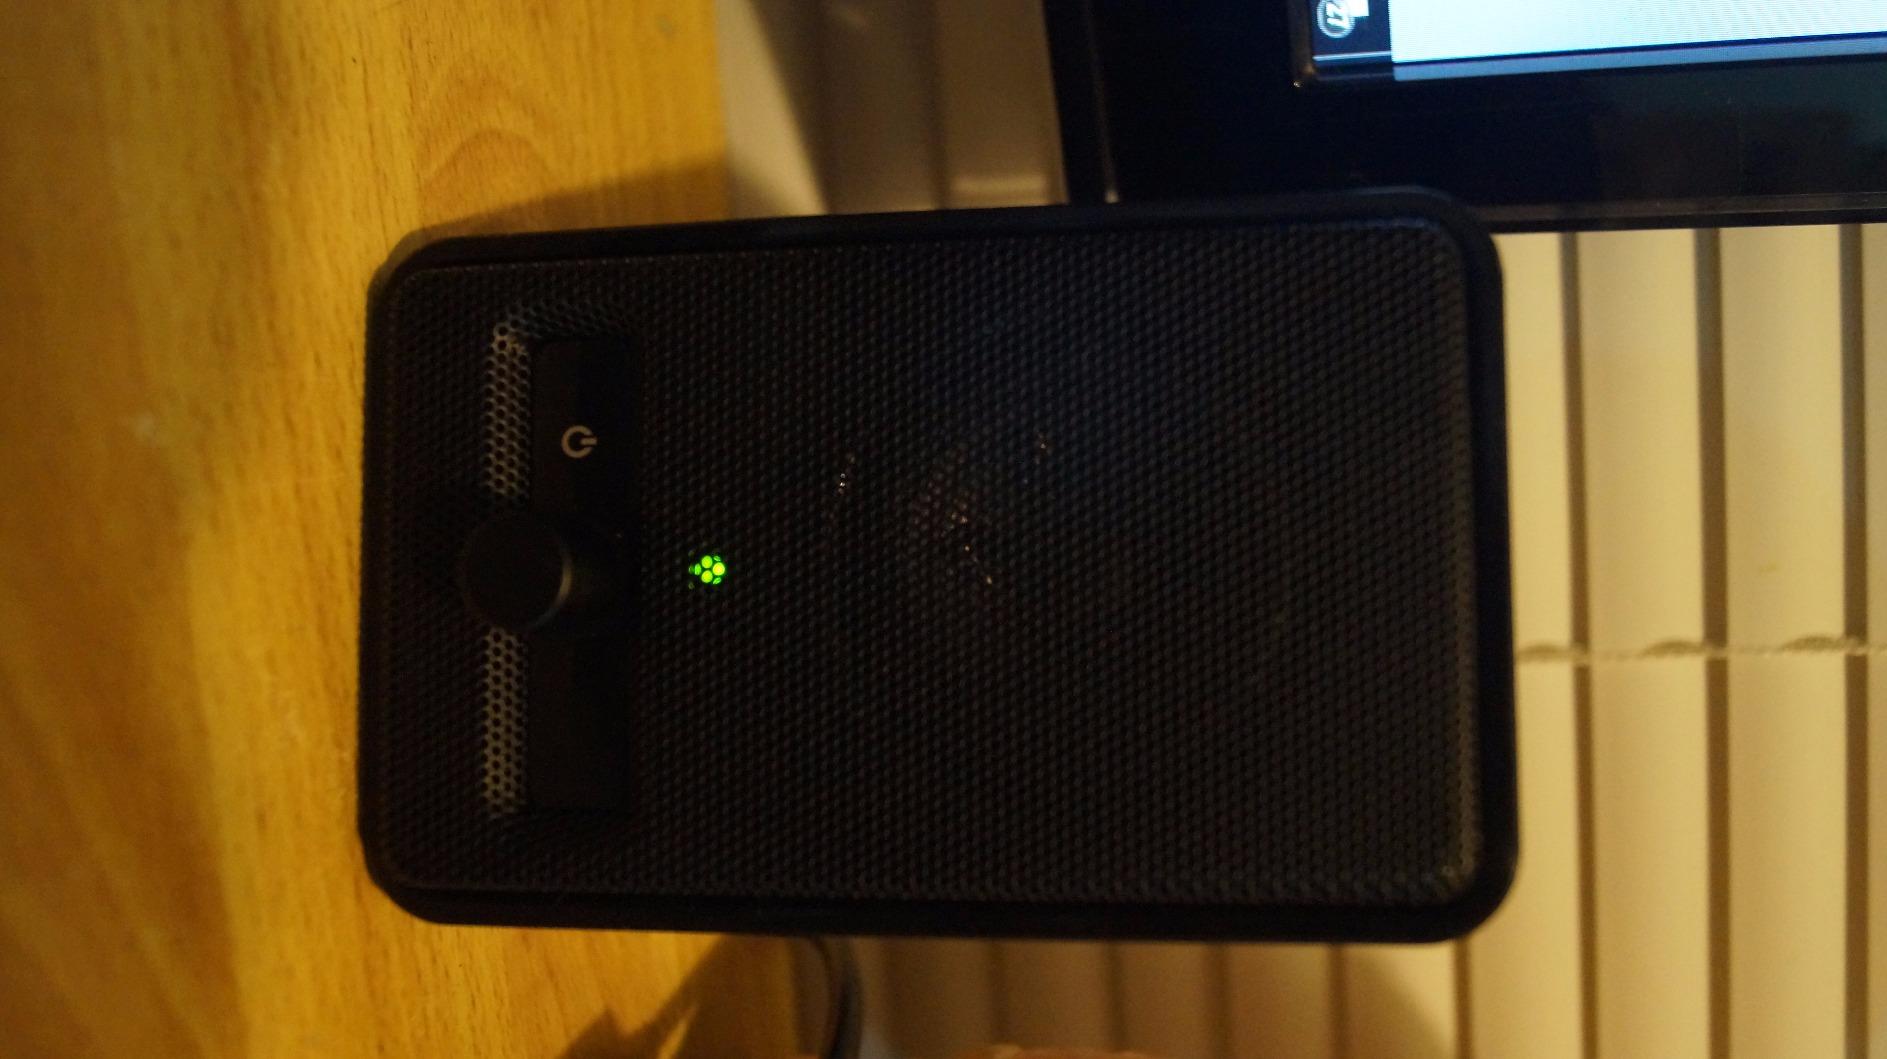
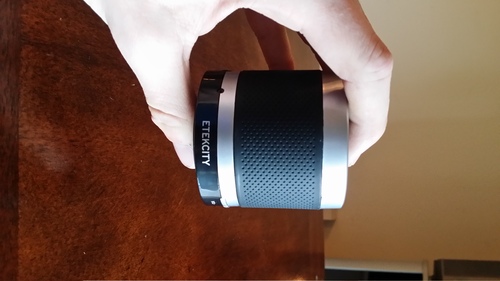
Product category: speaker
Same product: no